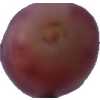
Label: pink_grape